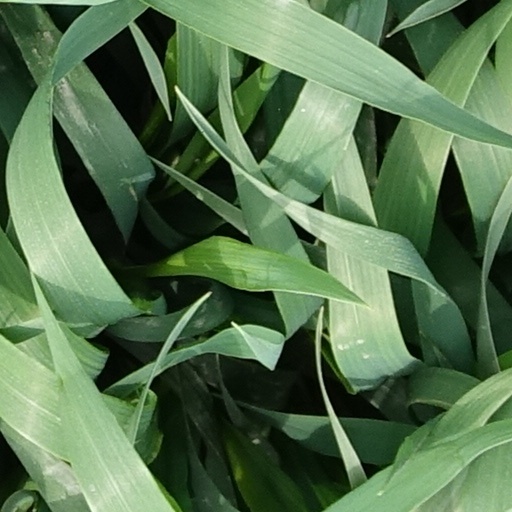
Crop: wheat